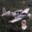
Label: airplane